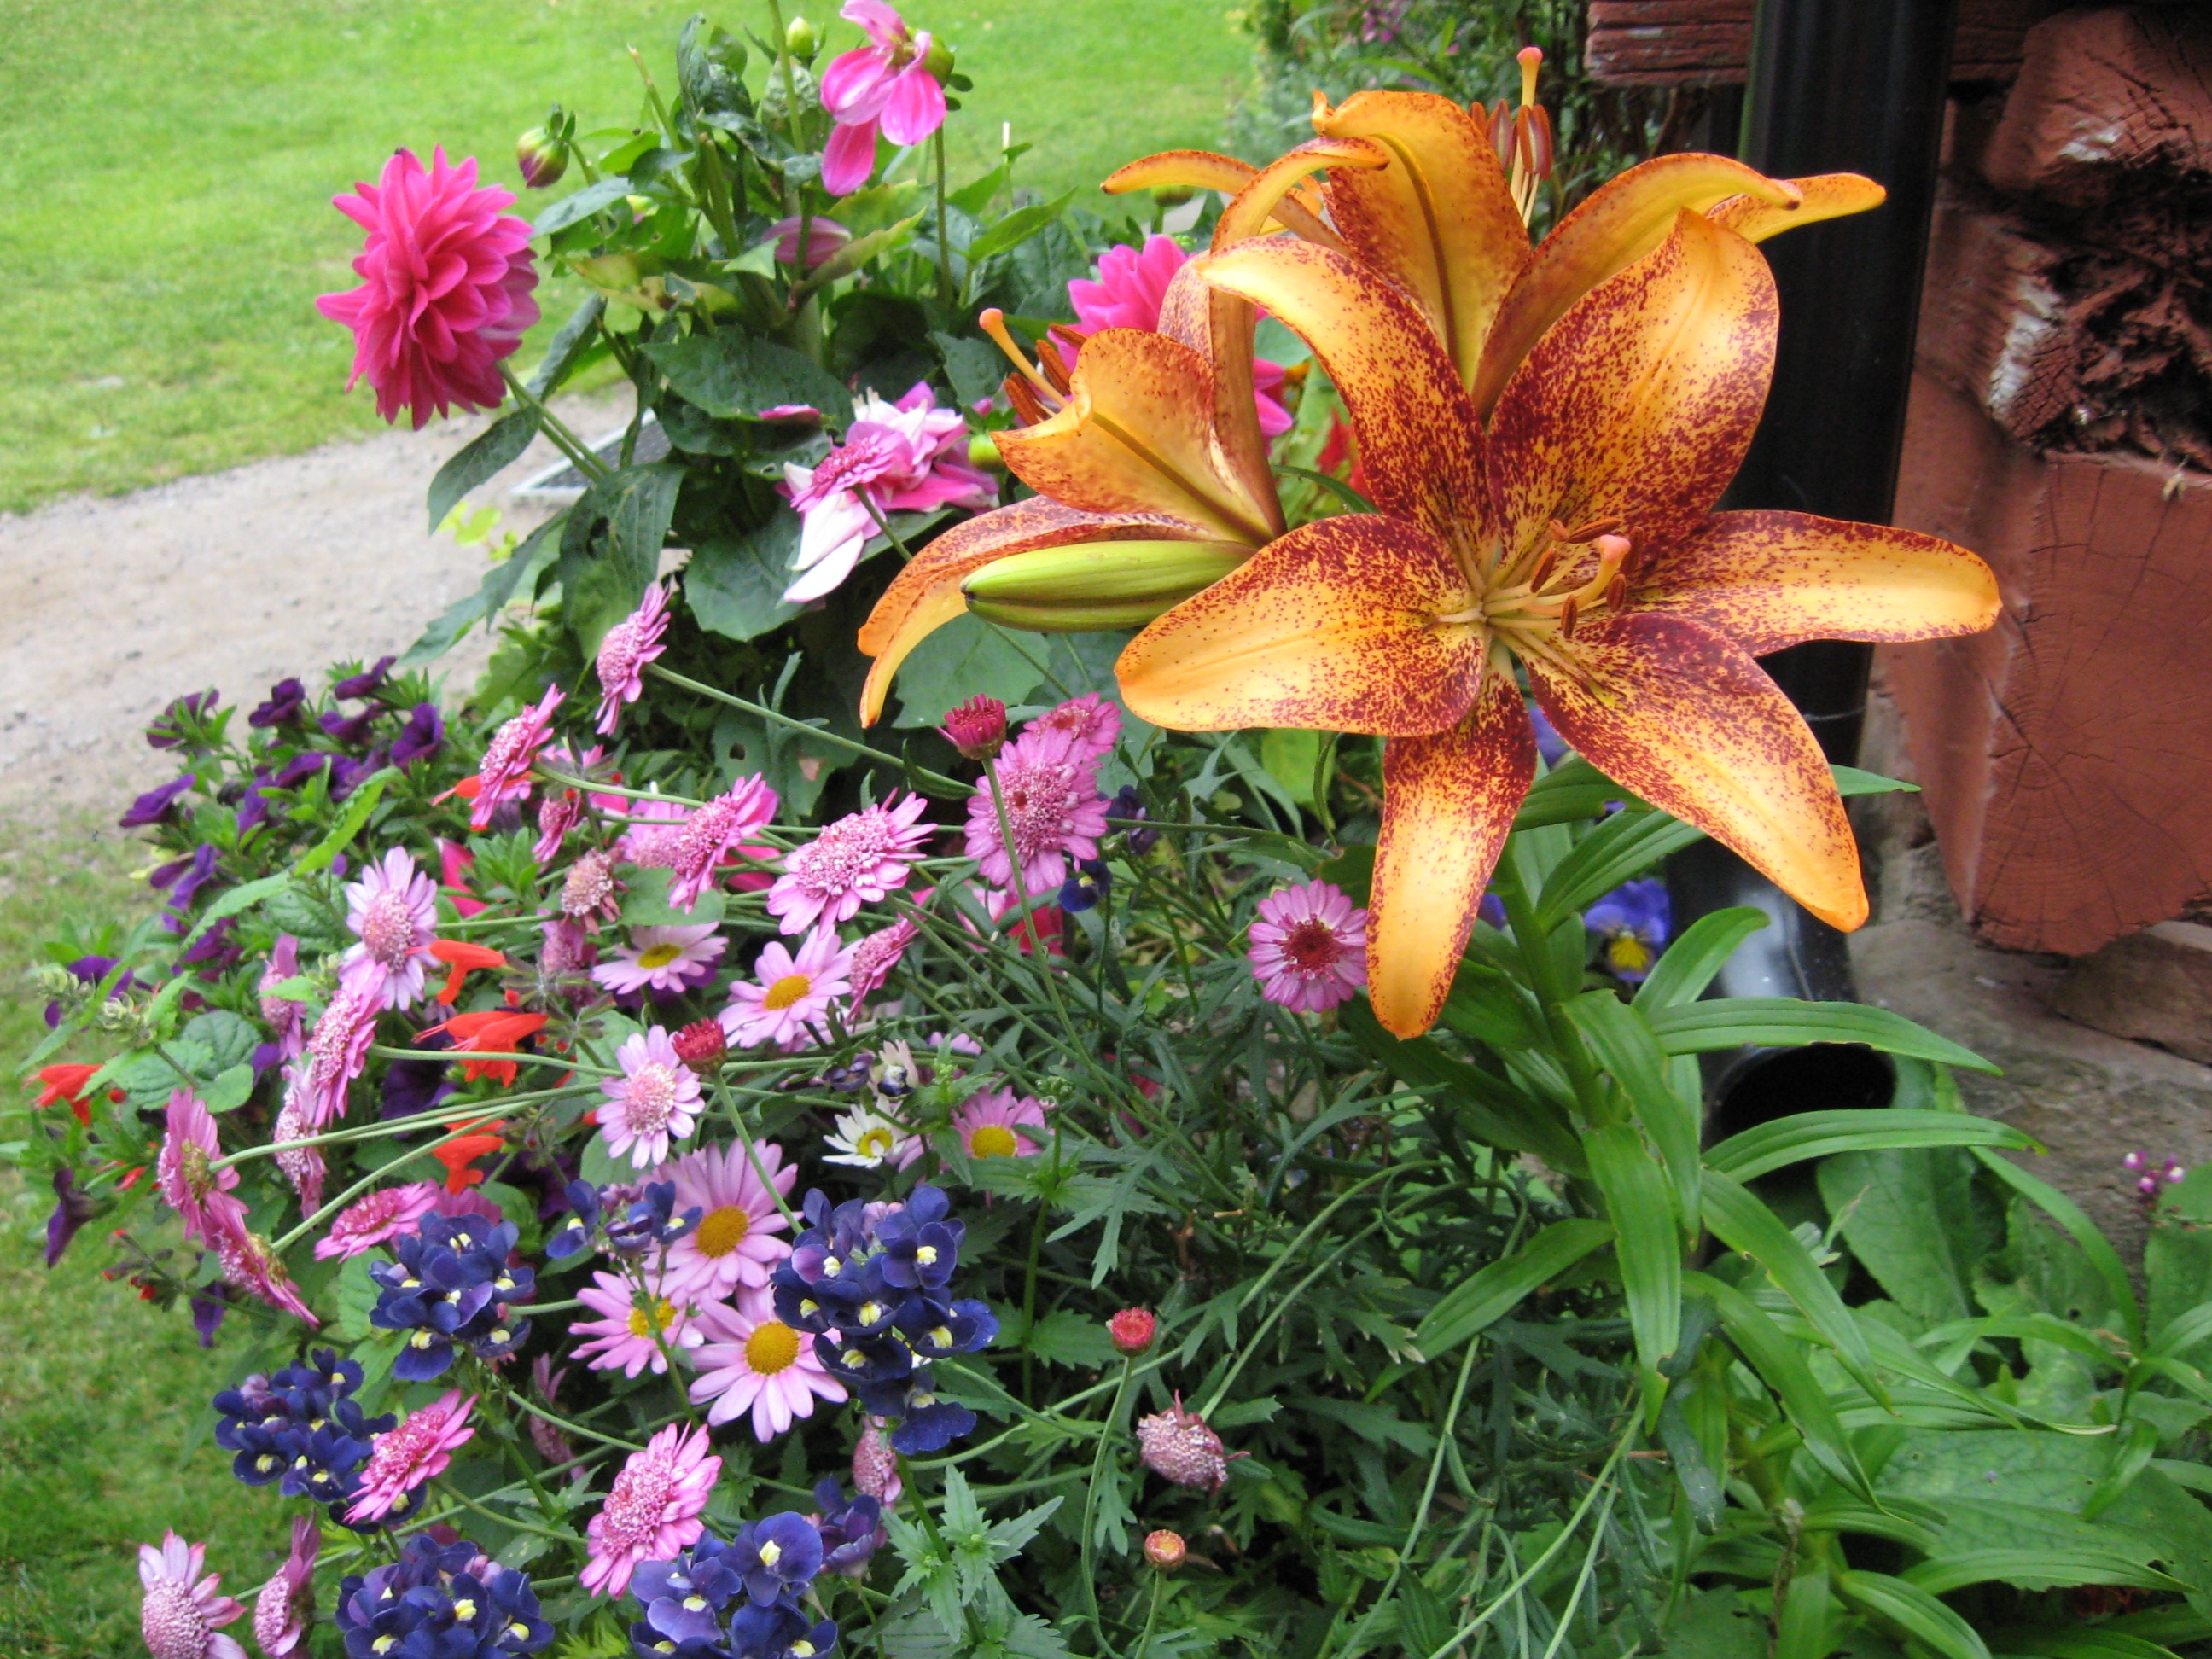
plant, flower, bouquet, color, botany, colorful, garden, flora, wildflower, flowers, lily, floristry, flowering plant, annual plant, land plant